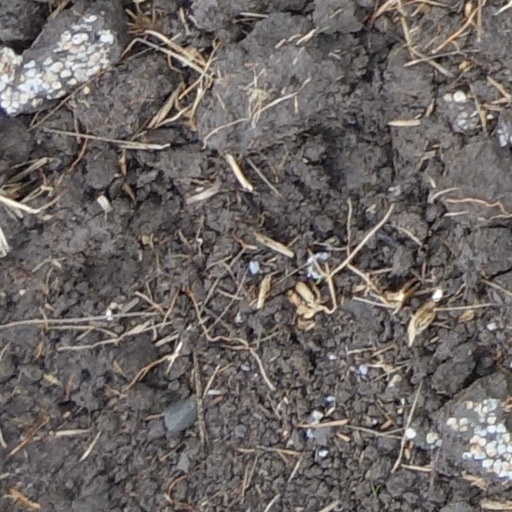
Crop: wheat